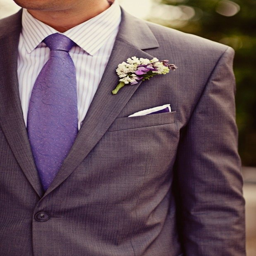
... like this - grey and purple